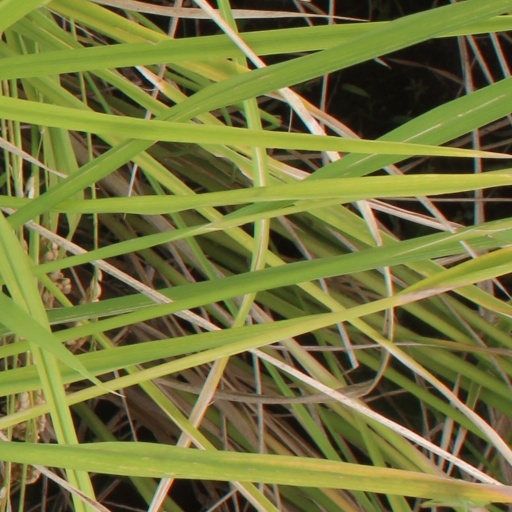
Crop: rice